Main Tera Hero

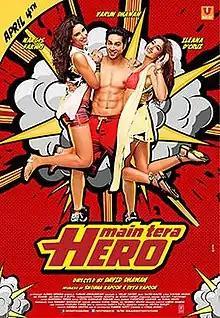
Theatrical release poster

Main Tera Hero is a 2014 Indian Hindi-language masala film directed by David Dhawan, with script and dialogues from Tushar Hiranandani and Milap Zaveri, and produced by Shobha Kapoor and Ekta Kapoor under Balaji Motion Pictures. The film stars Varun Dhawan, alongside Ileana D'Cruz, Nargis Fakhri, Arunoday Singh, Anupam Kher, Rajpal Yadav and Shakti Kapoor. The movie is a remake of 2011 Telugu movie "Kandireega".